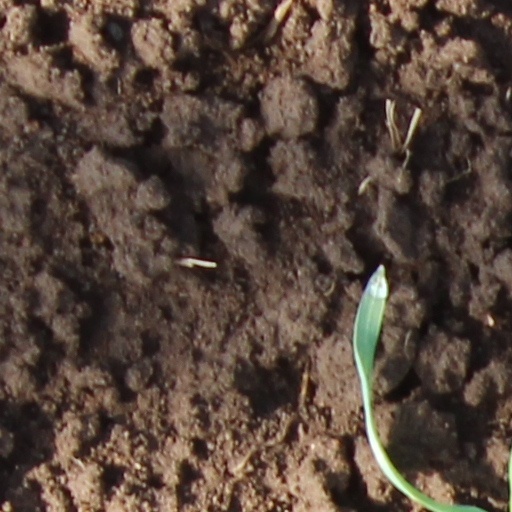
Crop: wheat